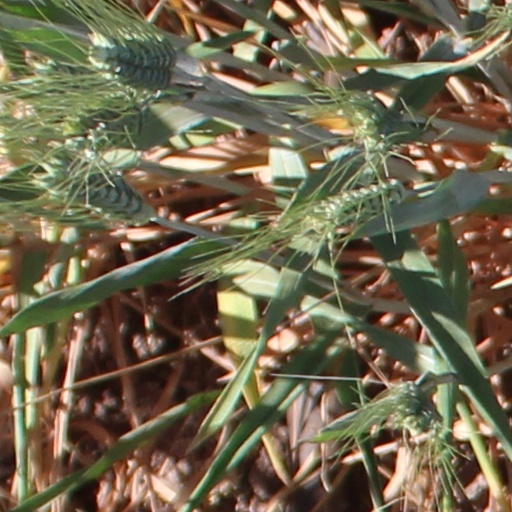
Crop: wheat